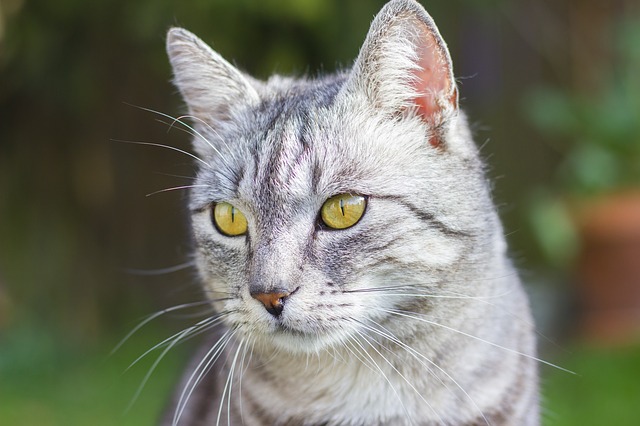
Label: cat